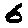
Label: 6